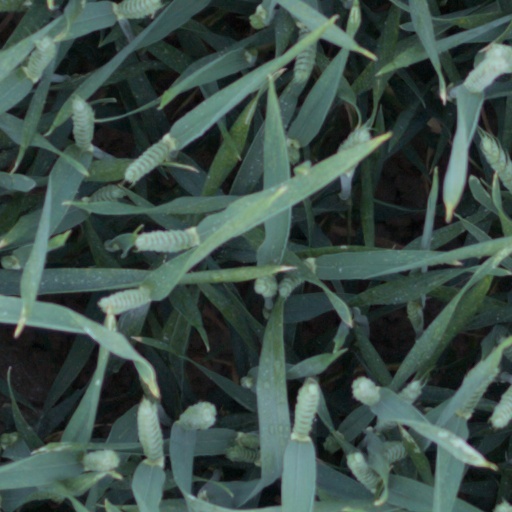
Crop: wheat